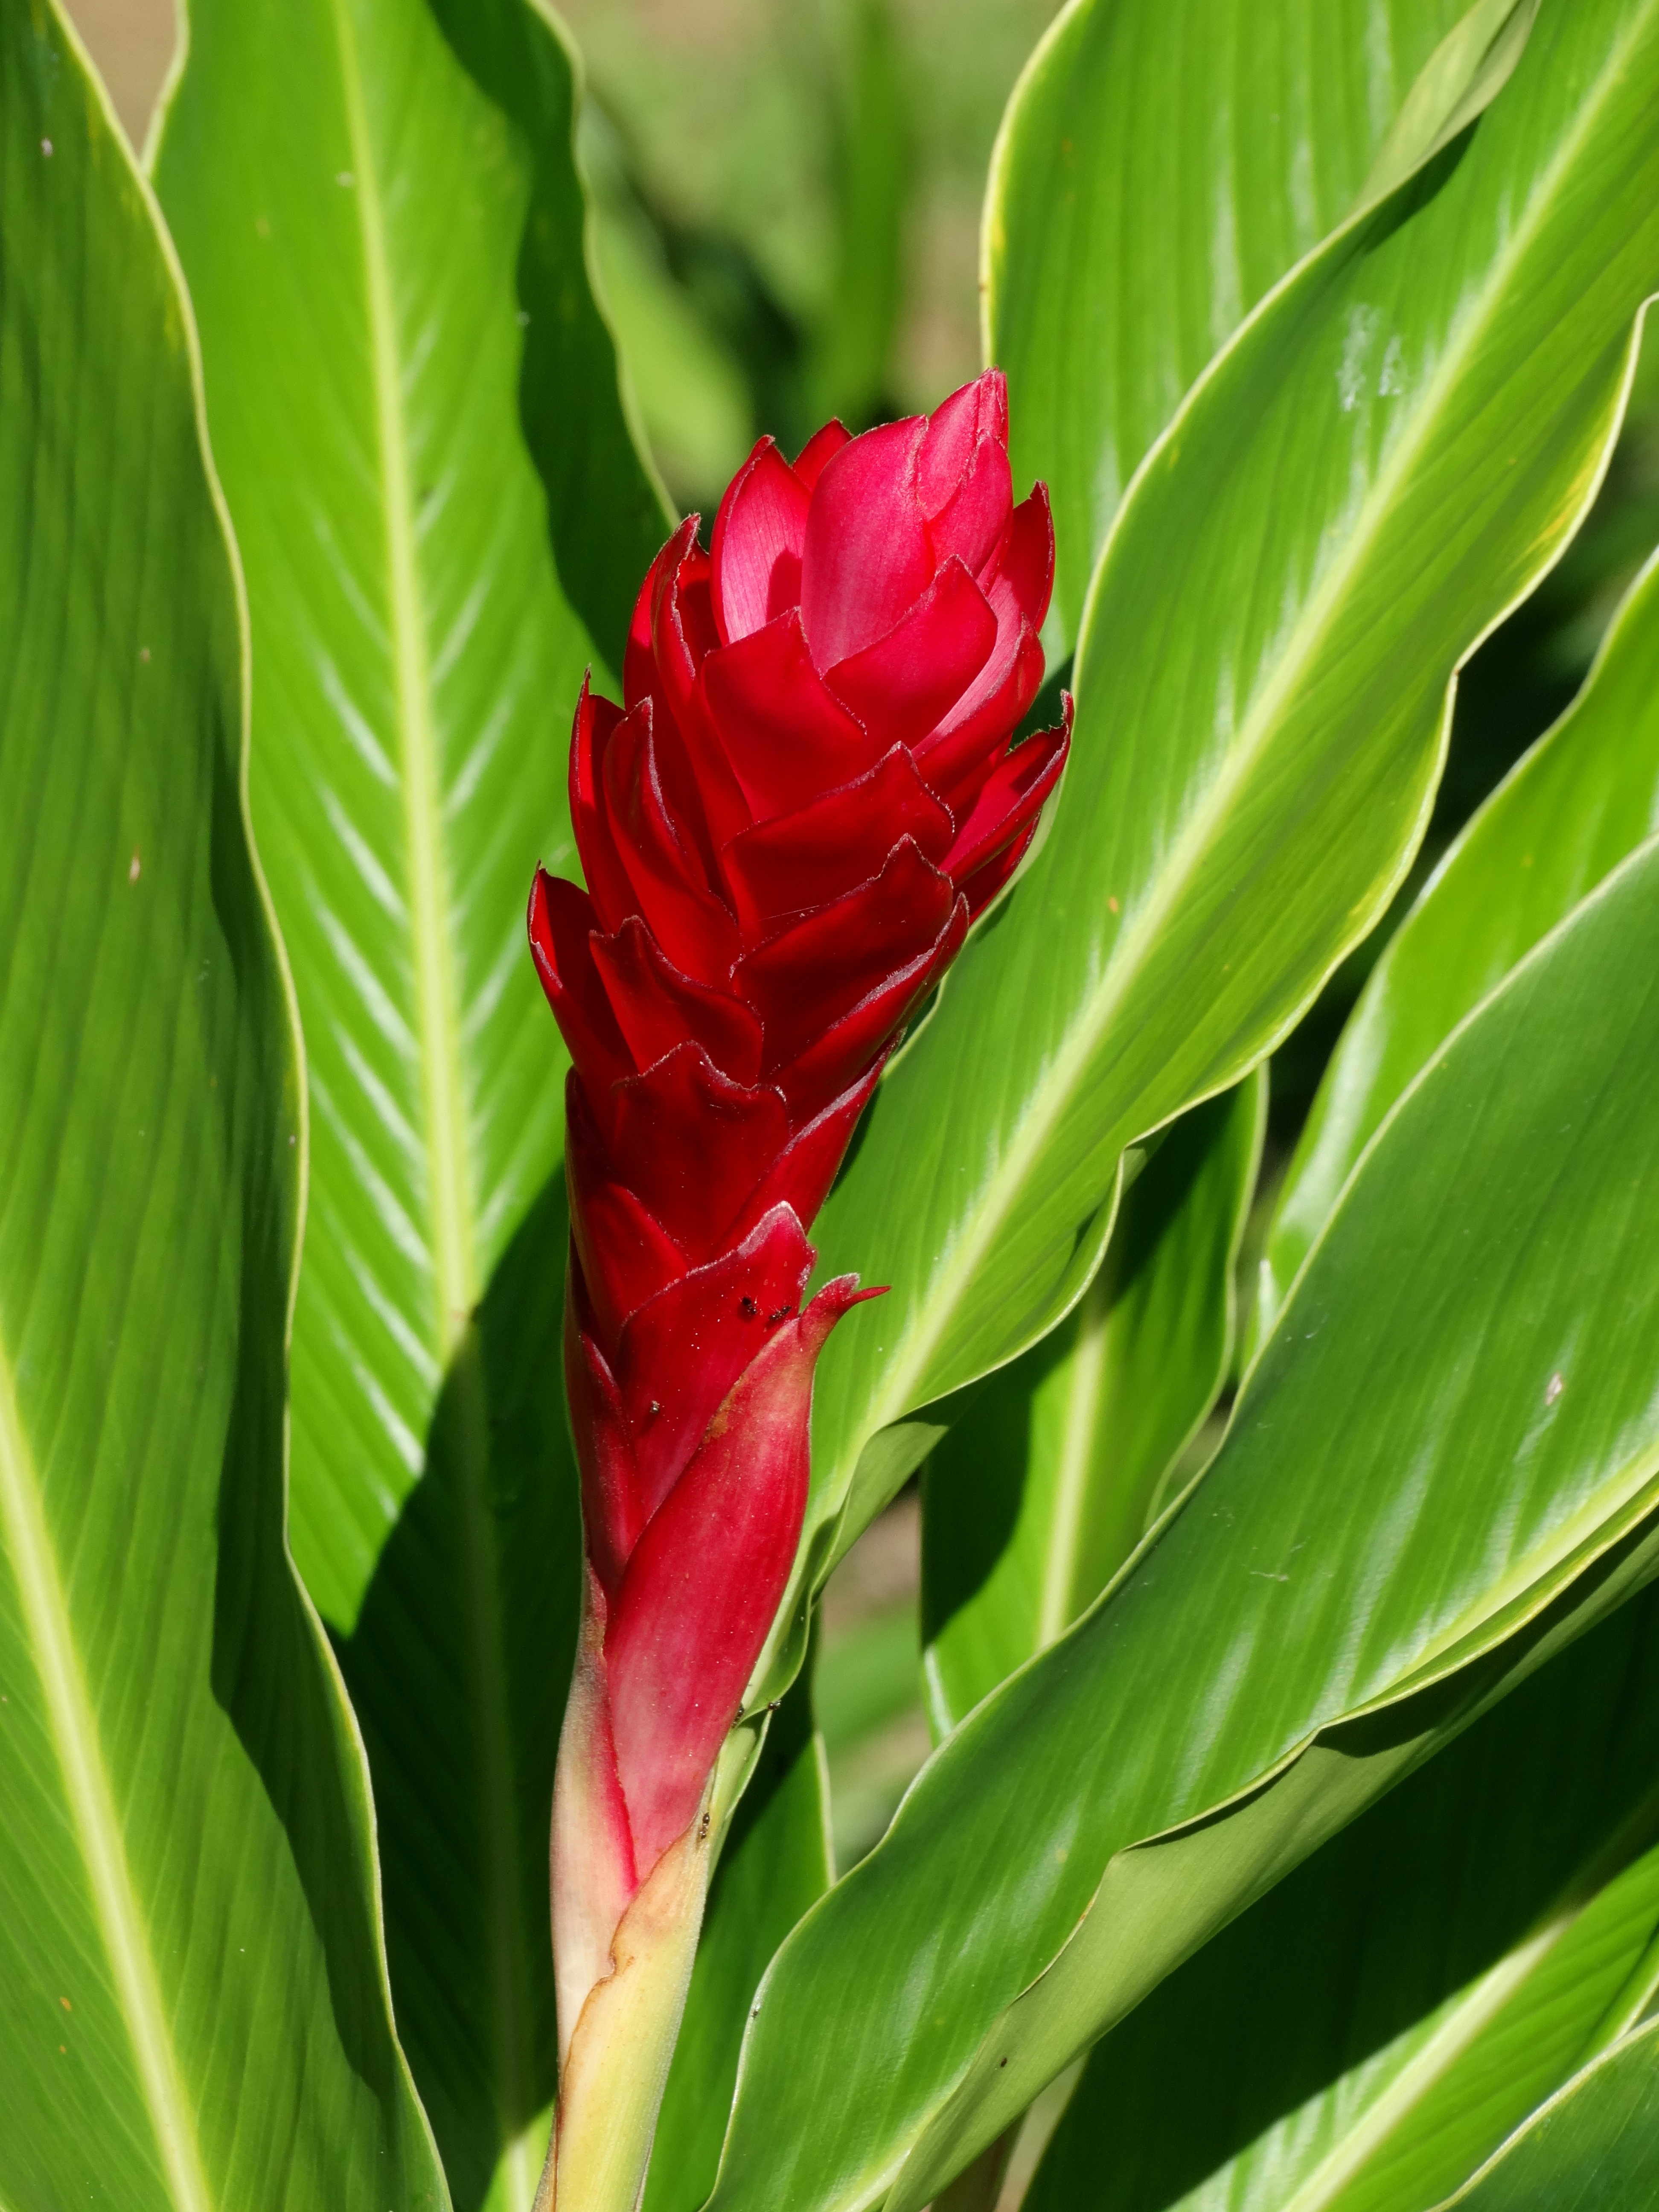
plant, leaf, flower, petal, tulip, green, botany, flora, flowers, bud, heliconia, macro photography, flowering plant, cayenne, french guiana, plant stem, land plant, canna family